Ted Cruz

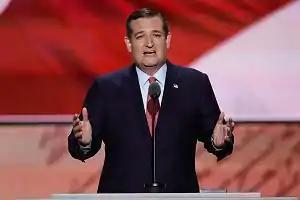
Cruz at the 2016 Republican National Convention, July 20, 2016

In a November 2014 Senate speech, Cruz accused President Obama of being "openly desirous to destroy the Constitution and this Republic". In the same speech, Cruz invoked the speeches of the ancient Roman senator Cicero against Catiline to denounce Obama's planned executive actions on immigration reform. Classics Professor Jesse Weiner, writing in "The Atlantic", said that Cruz's analogy was "deeply disquieting" because "In casting Obama in the role of Catiline, Cruz unsubtly suggests that the sitting president was not lawfully elected and is the perpetrator of a violent insurrection to overthrow the government ... In effect, he accuses the president of high treason. Regardless of one's views on immigration reform and the Obama administration at large, this is dangerous rhetoric."